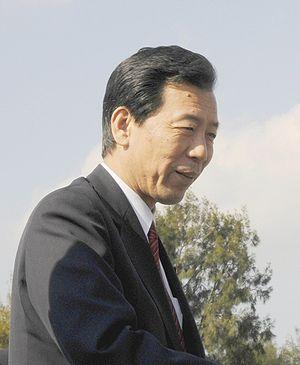
Cette liste des députés de la 48ᵉ législature de la Chambre des représentants du Japon indique les « représentants » ou « député » élus à la Chambre des représentants du Japon à la suite des élections législatives japonaises de 2017.
Le ministre de l'Éducation, de la Culture, des Sports, des Sciences et de la Technologie est un membre du Cabinet du Japon chargé du ministère de l'Éducation, de la Culture, des Sports, des Sciences et de la Technologie.
Hirofumi Hirano, né dans le bourg de Katsuragi dans la préfecture de Wakayama le 19 mars 1949, est un homme politique japonais, membre du Parti démocrate du Japon. Il est élu de 1996 à 2012 à la Chambre des représentants, la chambre basse de la Diète du Japon, pour le 11ᵉ district de la préfecture d'Osaka. Un des principaux fidèles de Yukio Hatoyama, il est Secrétaire général du 93ᵉ Cabinet du Japon dirigé par ce dernier du 16 septembre 2009 au 8 juin 2010, et est ministre de l'Éducation, de la Culture, des Sports, des Sciences et de la Technologie dans le 95ᵉ Cabinet mené par Yoshihiko Noda depuis le 13 janvier 2012. Il a également présidé la Commission de la Sécurité de la Chambre des représentants du 1ᵉʳ octobre 2010 au 31 août 2011, puis celle du Comité des Affaires de la Diète du PDJ du 30 août 2011 au 13 janvier 2012.